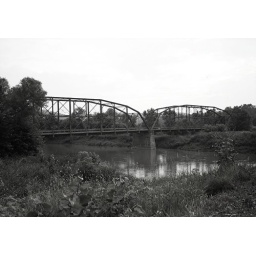
bridge over the river Walhonding.